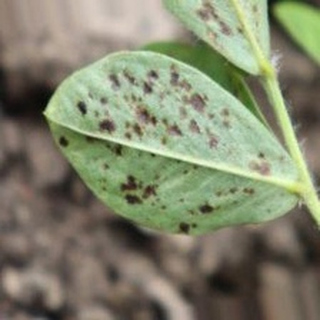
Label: groundnut_rust